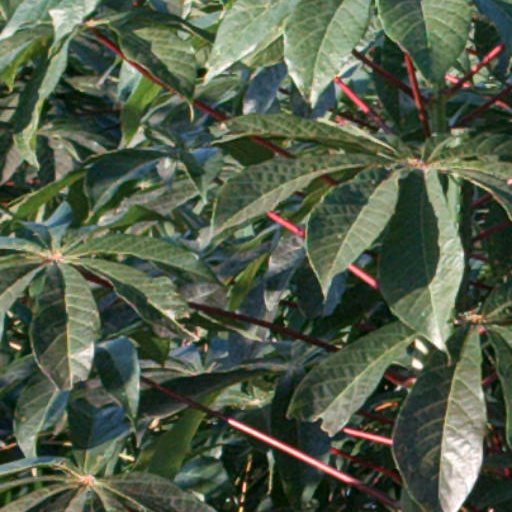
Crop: cassava